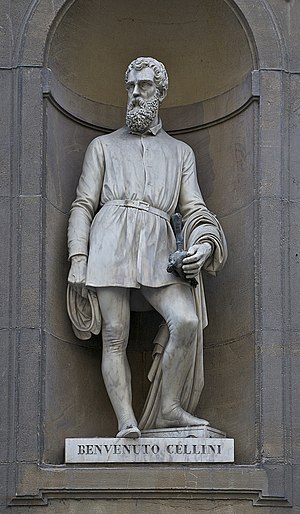
Portrætter af Benvenuto Cellini / Benvenuto Cellini i andre kunstværker / Buste af Vincenzo Gajassi
En langt senere tids statue af Cellini, Piazzale degli Uffizi, Firenze, Cambi.
Der eksisterer flere portrætter af Benvenuto Cellini en italiensk guldsmed og billedhugger, herunder selvportrætter og værker af andre kunstnere. Benvenuto Cellinis udseende er hovedsagelig kendt fra portrætter af ham, der blev malet i hans levetid.